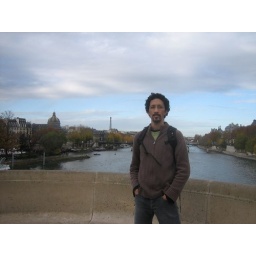
On a bridge near the island where Paris grew from. You can see the Eiffel tower in the background.